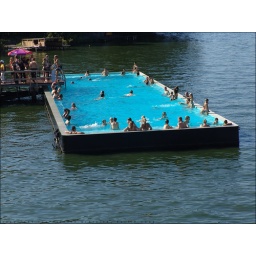
offshore bathtub in the river